Stepan Sukhorenko

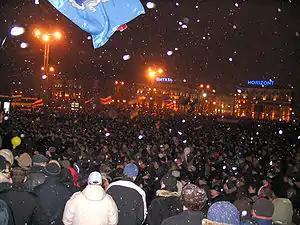
Sukhorenko alleged that during the Jeans Revolution a protest rally in Minsk (pictured here) an explosion would go off that was planted internally by the opposition.

In December 2005 a law was passed making to a crimal offense to "discredit" the Belarusian state, with Sukhorenko stating it was intended to stop a wave of protests like the Orange Revolution. On 1 March, the month of the election, he revealed the supposed opposition conspiracy by the opposition. He stated that after the announcements of the results of the election on March 19, the opposition would announce that the election was not true through parallel observations with false exit polls. They would then gather several thousand people in Minsk and detonate explosives, which would unit the protestors and they would seize government buildings and railway stations to stop the functions of the states using militants from Goergia, Ukraine, and from the countries of former Yugoslavia.